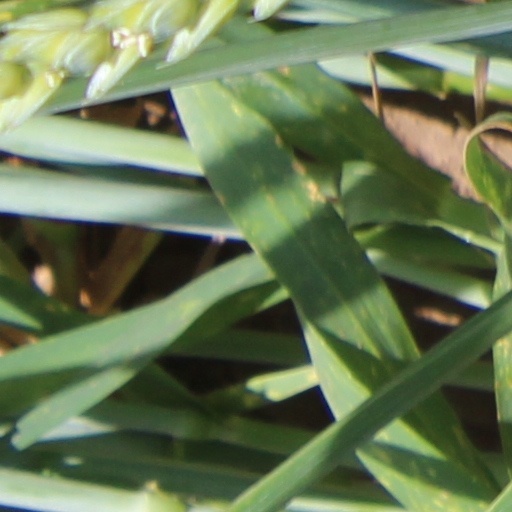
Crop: wheat